Van Hiele model

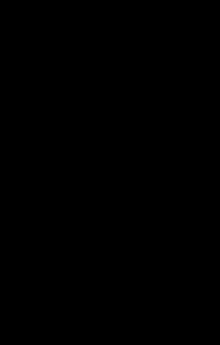
Children at Level 0 will often say all of these shapes are triangles, except E, which is too "skinny". They may say F is "upside down". Students at Level 1 will recognize that only E and F are valid triangles.

Level 0. Visualization: At this level, the focus of a child's thinking is on individual shapes, which the child is learning to classify by judging their holistic appearance. Children simply say, "That is a circle," usually without further description. Children identify prototypes of basic geometrical figures (triangle, circle, square). These visual prototypes are then used to identify other shapes. A shape is a circle because it looks like a sun; a shape is a rectangle because it looks like a door or a box; and so on. A square seems to be a different sort of shape than a rectangle, and a rhombus does not look like other parallelograms, so these shapes are classified completely separately in the child’s mind. Children view figures holistically without analyzing their properties. If a shape does not sufficiently resemble its prototype, the child may reject the classification. Thus, children at this stage might balk at calling a thin, wedge-shaped triangle (with sides 1, 20, 20 or sides 20, 20, 39) a "triangle", because it's so different in shape from an equilateral triangle, which is the usual prototype for "triangle". If the horizontal base of the triangle is on top and the opposing vertex below, the child may recognize it as a triangle, but claim it is "upside down". Shapes with rounded or incomplete sides may be accepted as "triangles" if they bear a holistic resemblance to an equilateral triangle. Squares are called "diamonds" and not recognized as squares if their sides are oriented at 45° to the horizontal. Children at this level often believe something is true based on a single example.